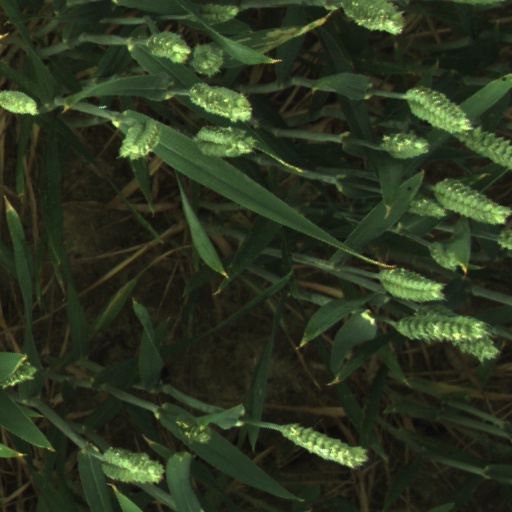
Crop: wheat